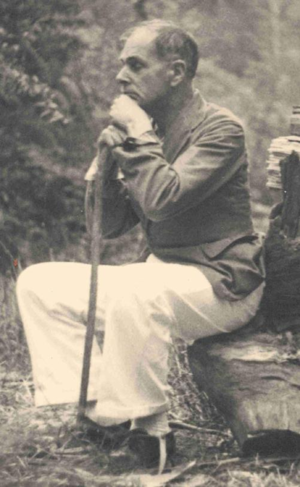
Autoportrait du poète Afonso Lopes Vieira
Afonso Lopes Vieira, né le 16 janvier 1878 à Leiria et mort à Lisbonne le 25 janvier 1946, est un poète portugais. Il est l'une des figures majeures de la Renascença portuguesa et du Modernisme portugais. Publiant sans interruption de 1898 à 1946, il laisse une œuvre littéraire considérable, constituée de dizaines de recueils de poésie, mais aussi d'articles, de conférences, d'actualisation de textes anciens, etc. Au lendemain de la proclamation de la République portugaise, il est l'un de ceux qui lancent en 1911 le mouvement de la « Renaissance portugaise » avec son recueil « Chansons du Vent et du Soleil ». Il s'illustre par sa promotion des valeurs artistiques et culturelles nationales, par son travail de retour aux sources de la culture portugaise, sa campagne Vicentina, et par son travail de précurseur dans le domaine de la photographie.